Kuomintang (Wang Jingwei)

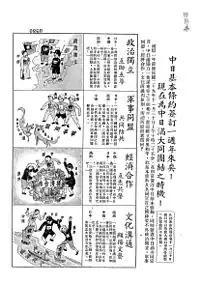
A propaganda leaflet to promote the unequal treaty of "China-Japan Basic Treaty"

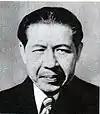
Chen Gongbo, second President of the Wang Jingwei regime. He took the leadership of Wang's KMT after his death in 1944.

From 28 to 30 August 1939, Wang Jingwei secretly convened the 6th National Congress of the KMT in the city of Shanghai. Wang appointed himself and served as the temporary chairman of the conference and gave a political report on the situation of the country regarding the Second Sino-Japanese War. The General Assembly then passed the "Resolution on Reorganizing Party Affairs" and two temporary motions, determined that all resolutions and orders of the Kuomintang under Chiang in Chongqing were completely invalid, and soon elected Wang Jingwei as the chairman of the Central Executive Committee. In accordance with the purpose of "Peaceful Anti-communist Nation Building," the congress then passed the "Revision of the Chinese Kuomintang Political Platform", declared a "Decision to Anti-Communist Basic National Policy", and issued fundamental adjustments to resume Sino-Japanese diplomatic relations.